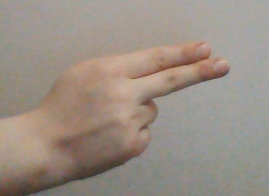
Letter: ain